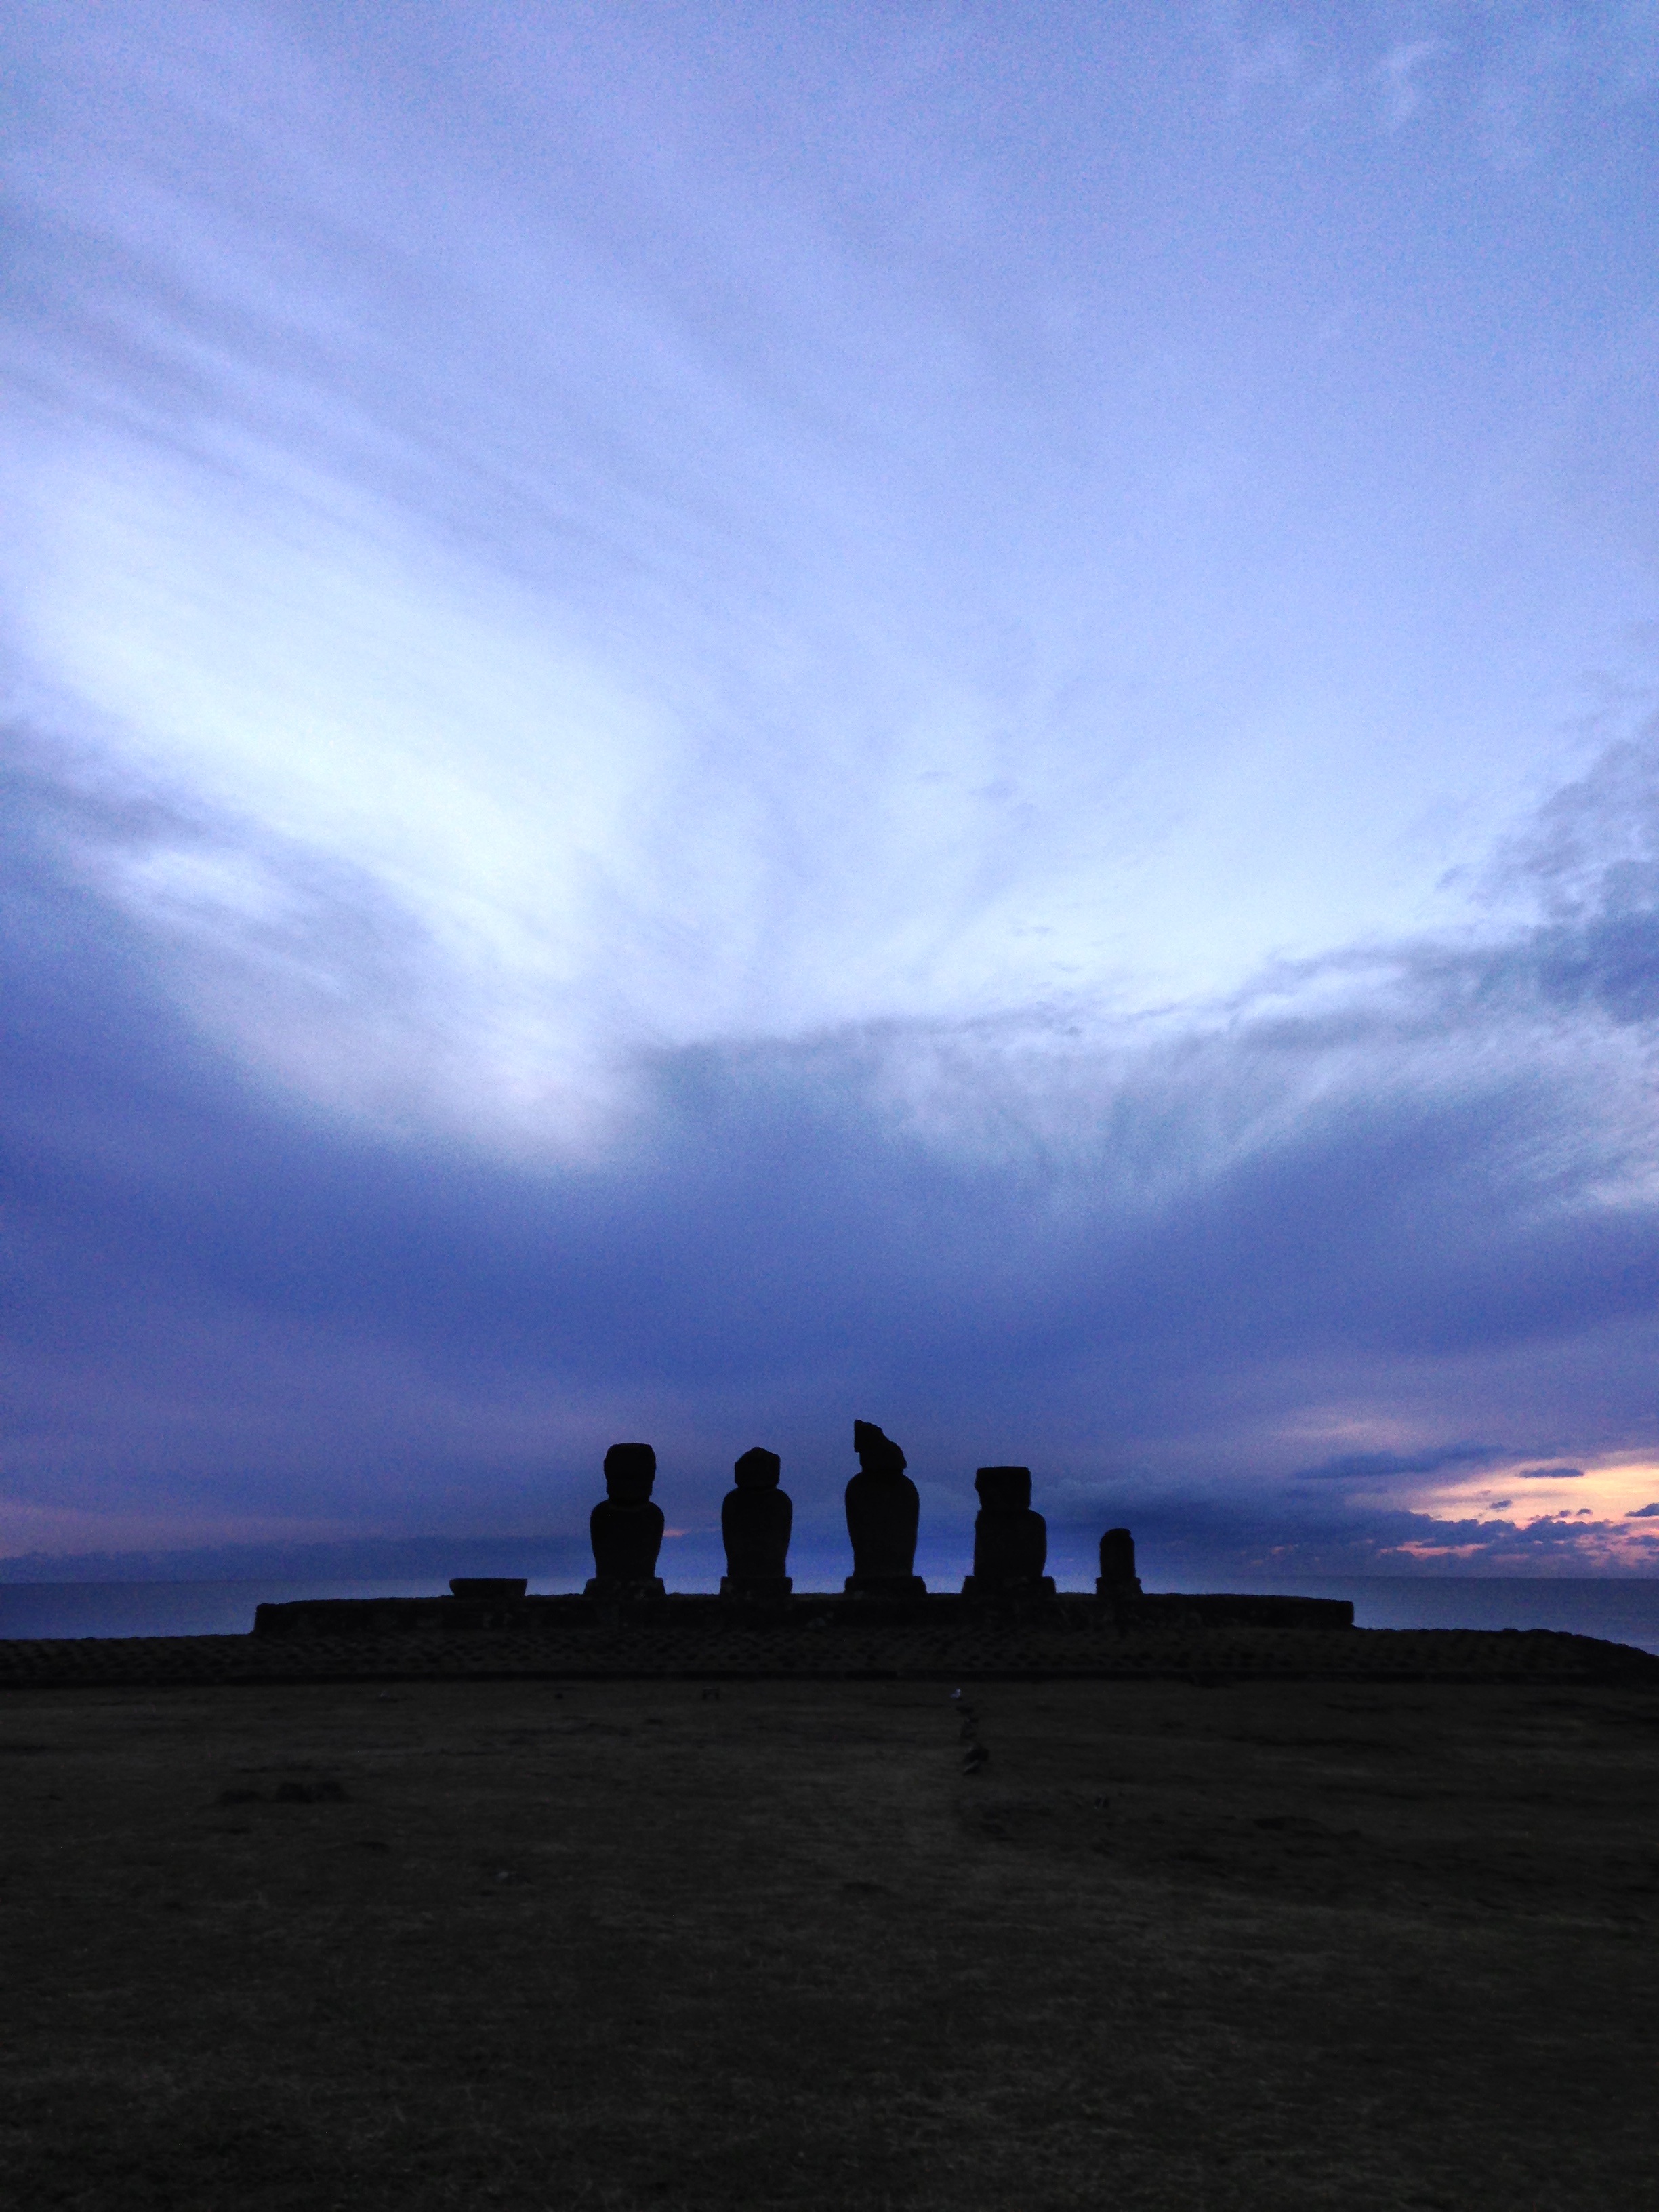
sea, coast, ocean, horizon, silhouette, cloud, sky, sunrise, sunset, skyline, sunlight, morning, wave, dawn, atmosphere, dusk, evening, reflection, tower, stone statues, easter island, meteorological phenomenon, moai, atmospheric phenomenon, atmosphere of earth